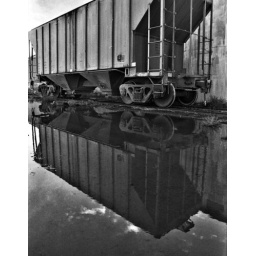
Railroad hopper car reflected in water